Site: brandenburg
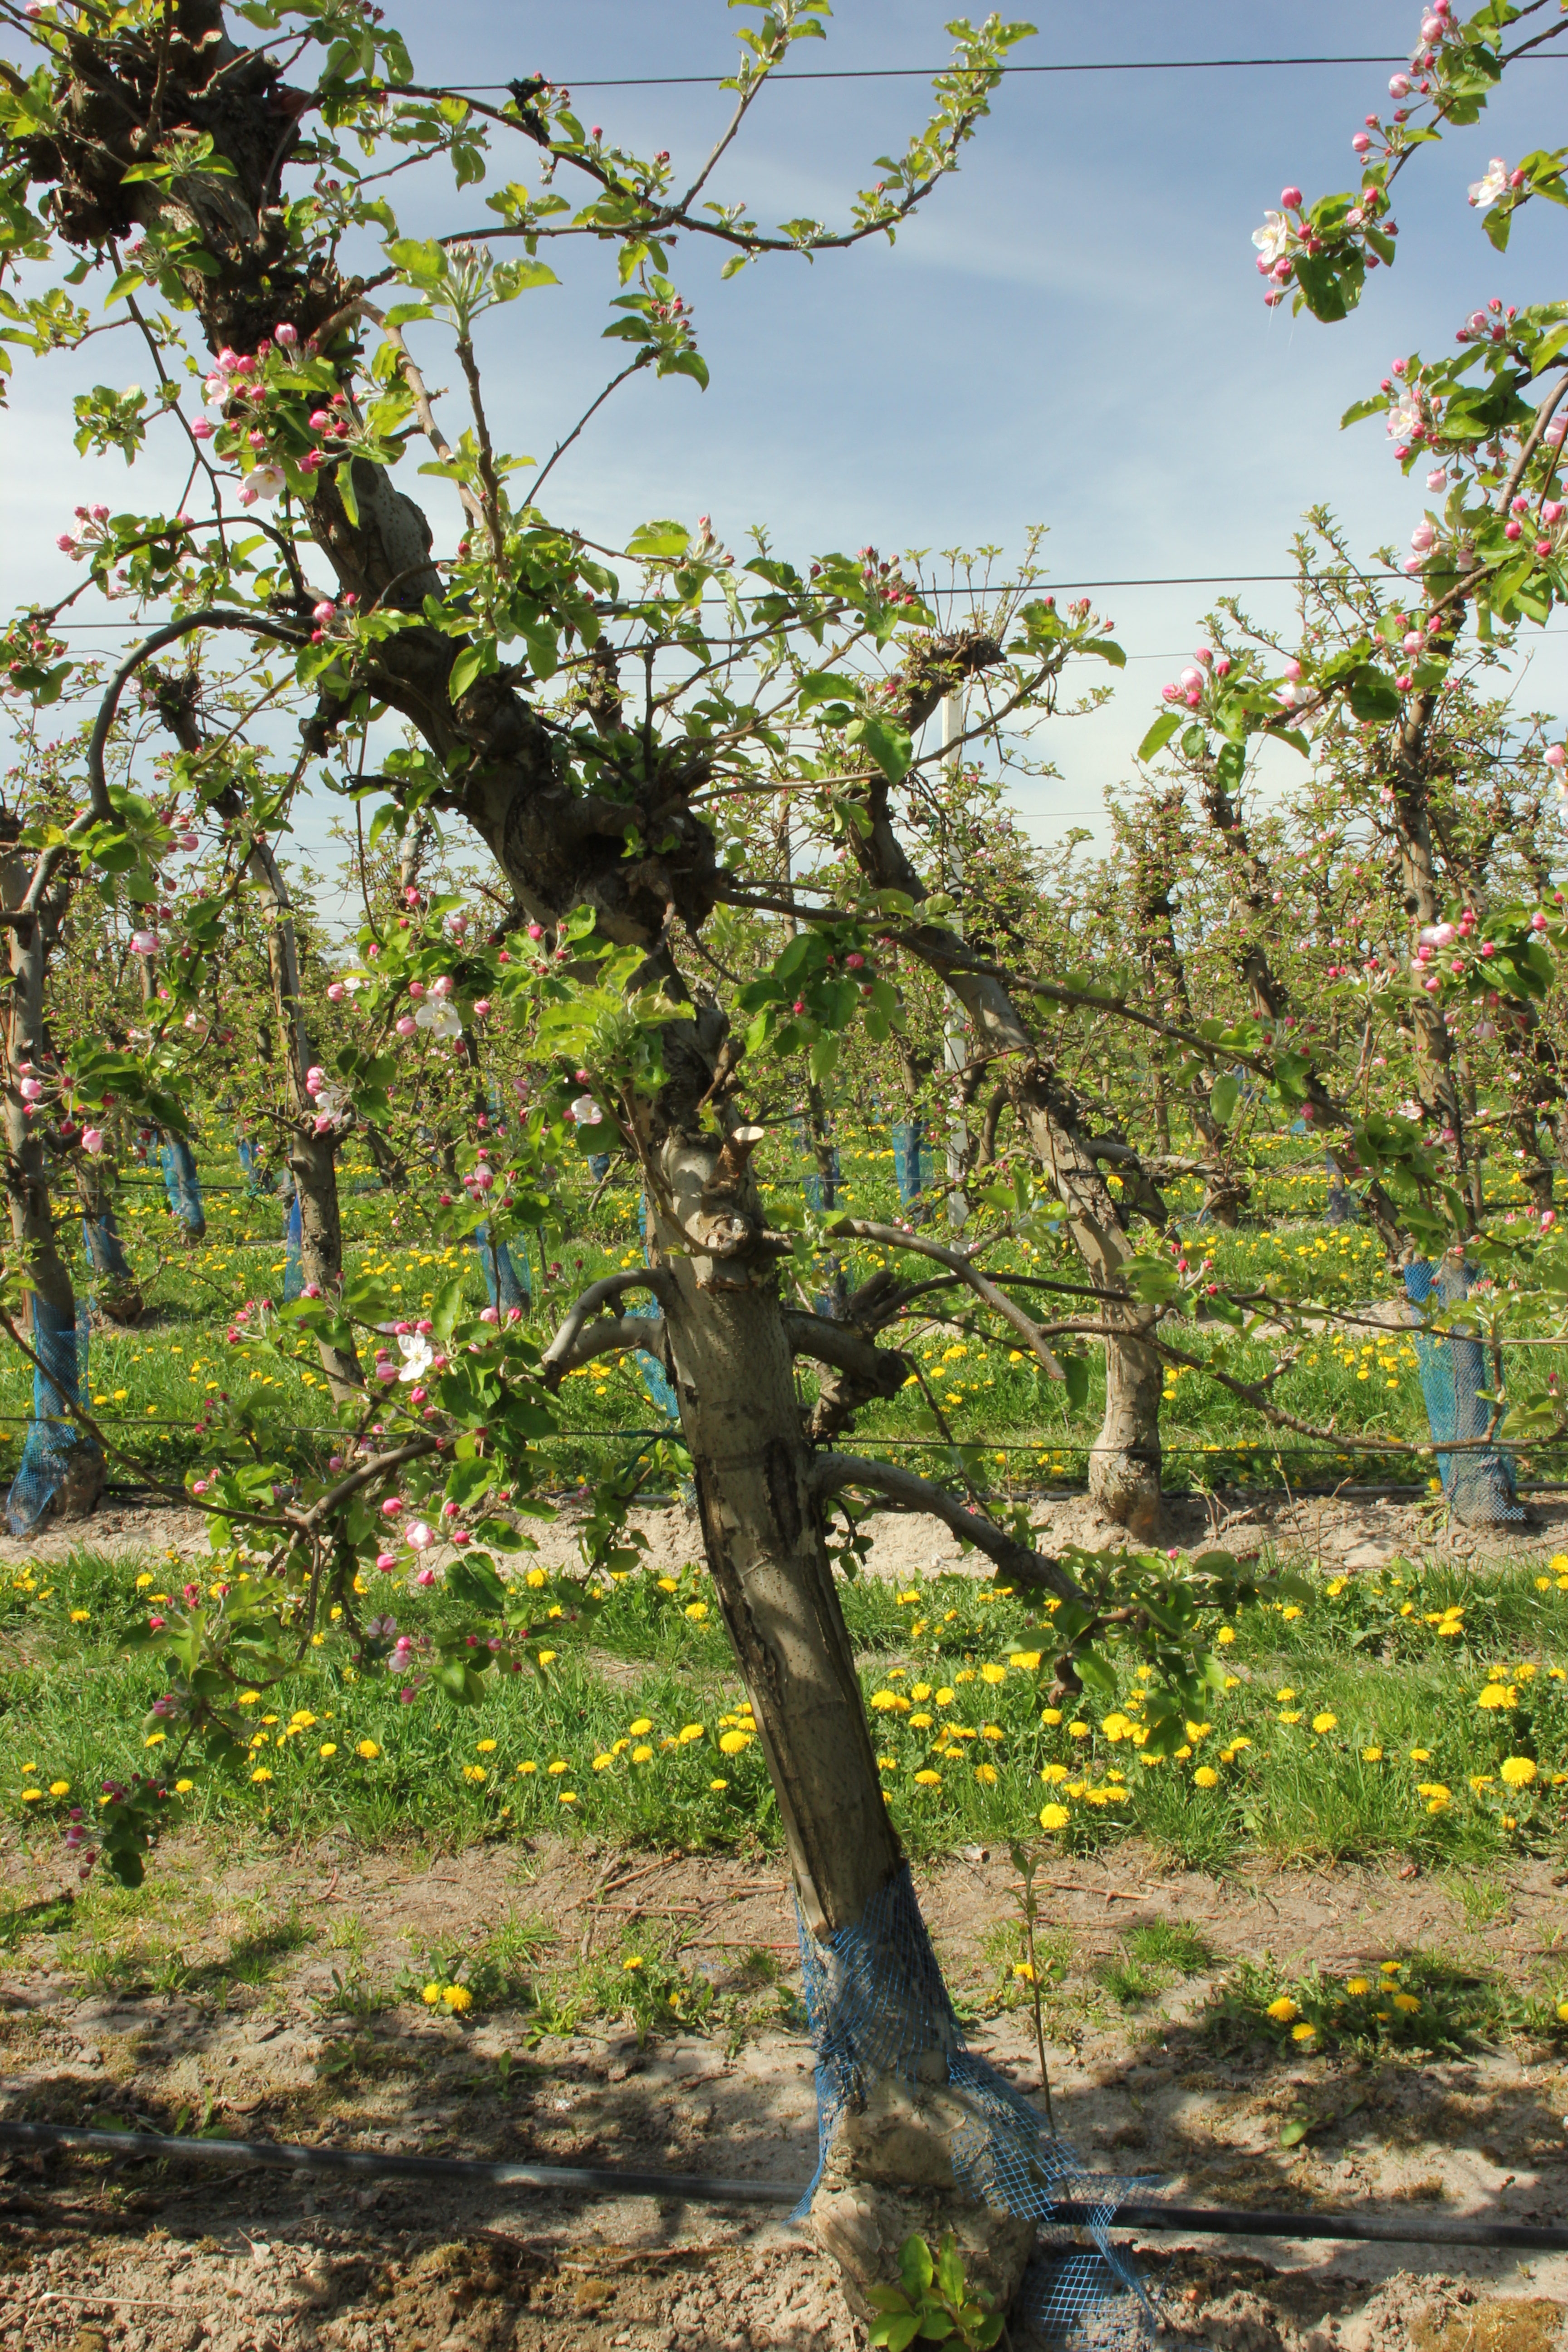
Growth stage (BBCH 57): Inflorescence emergence